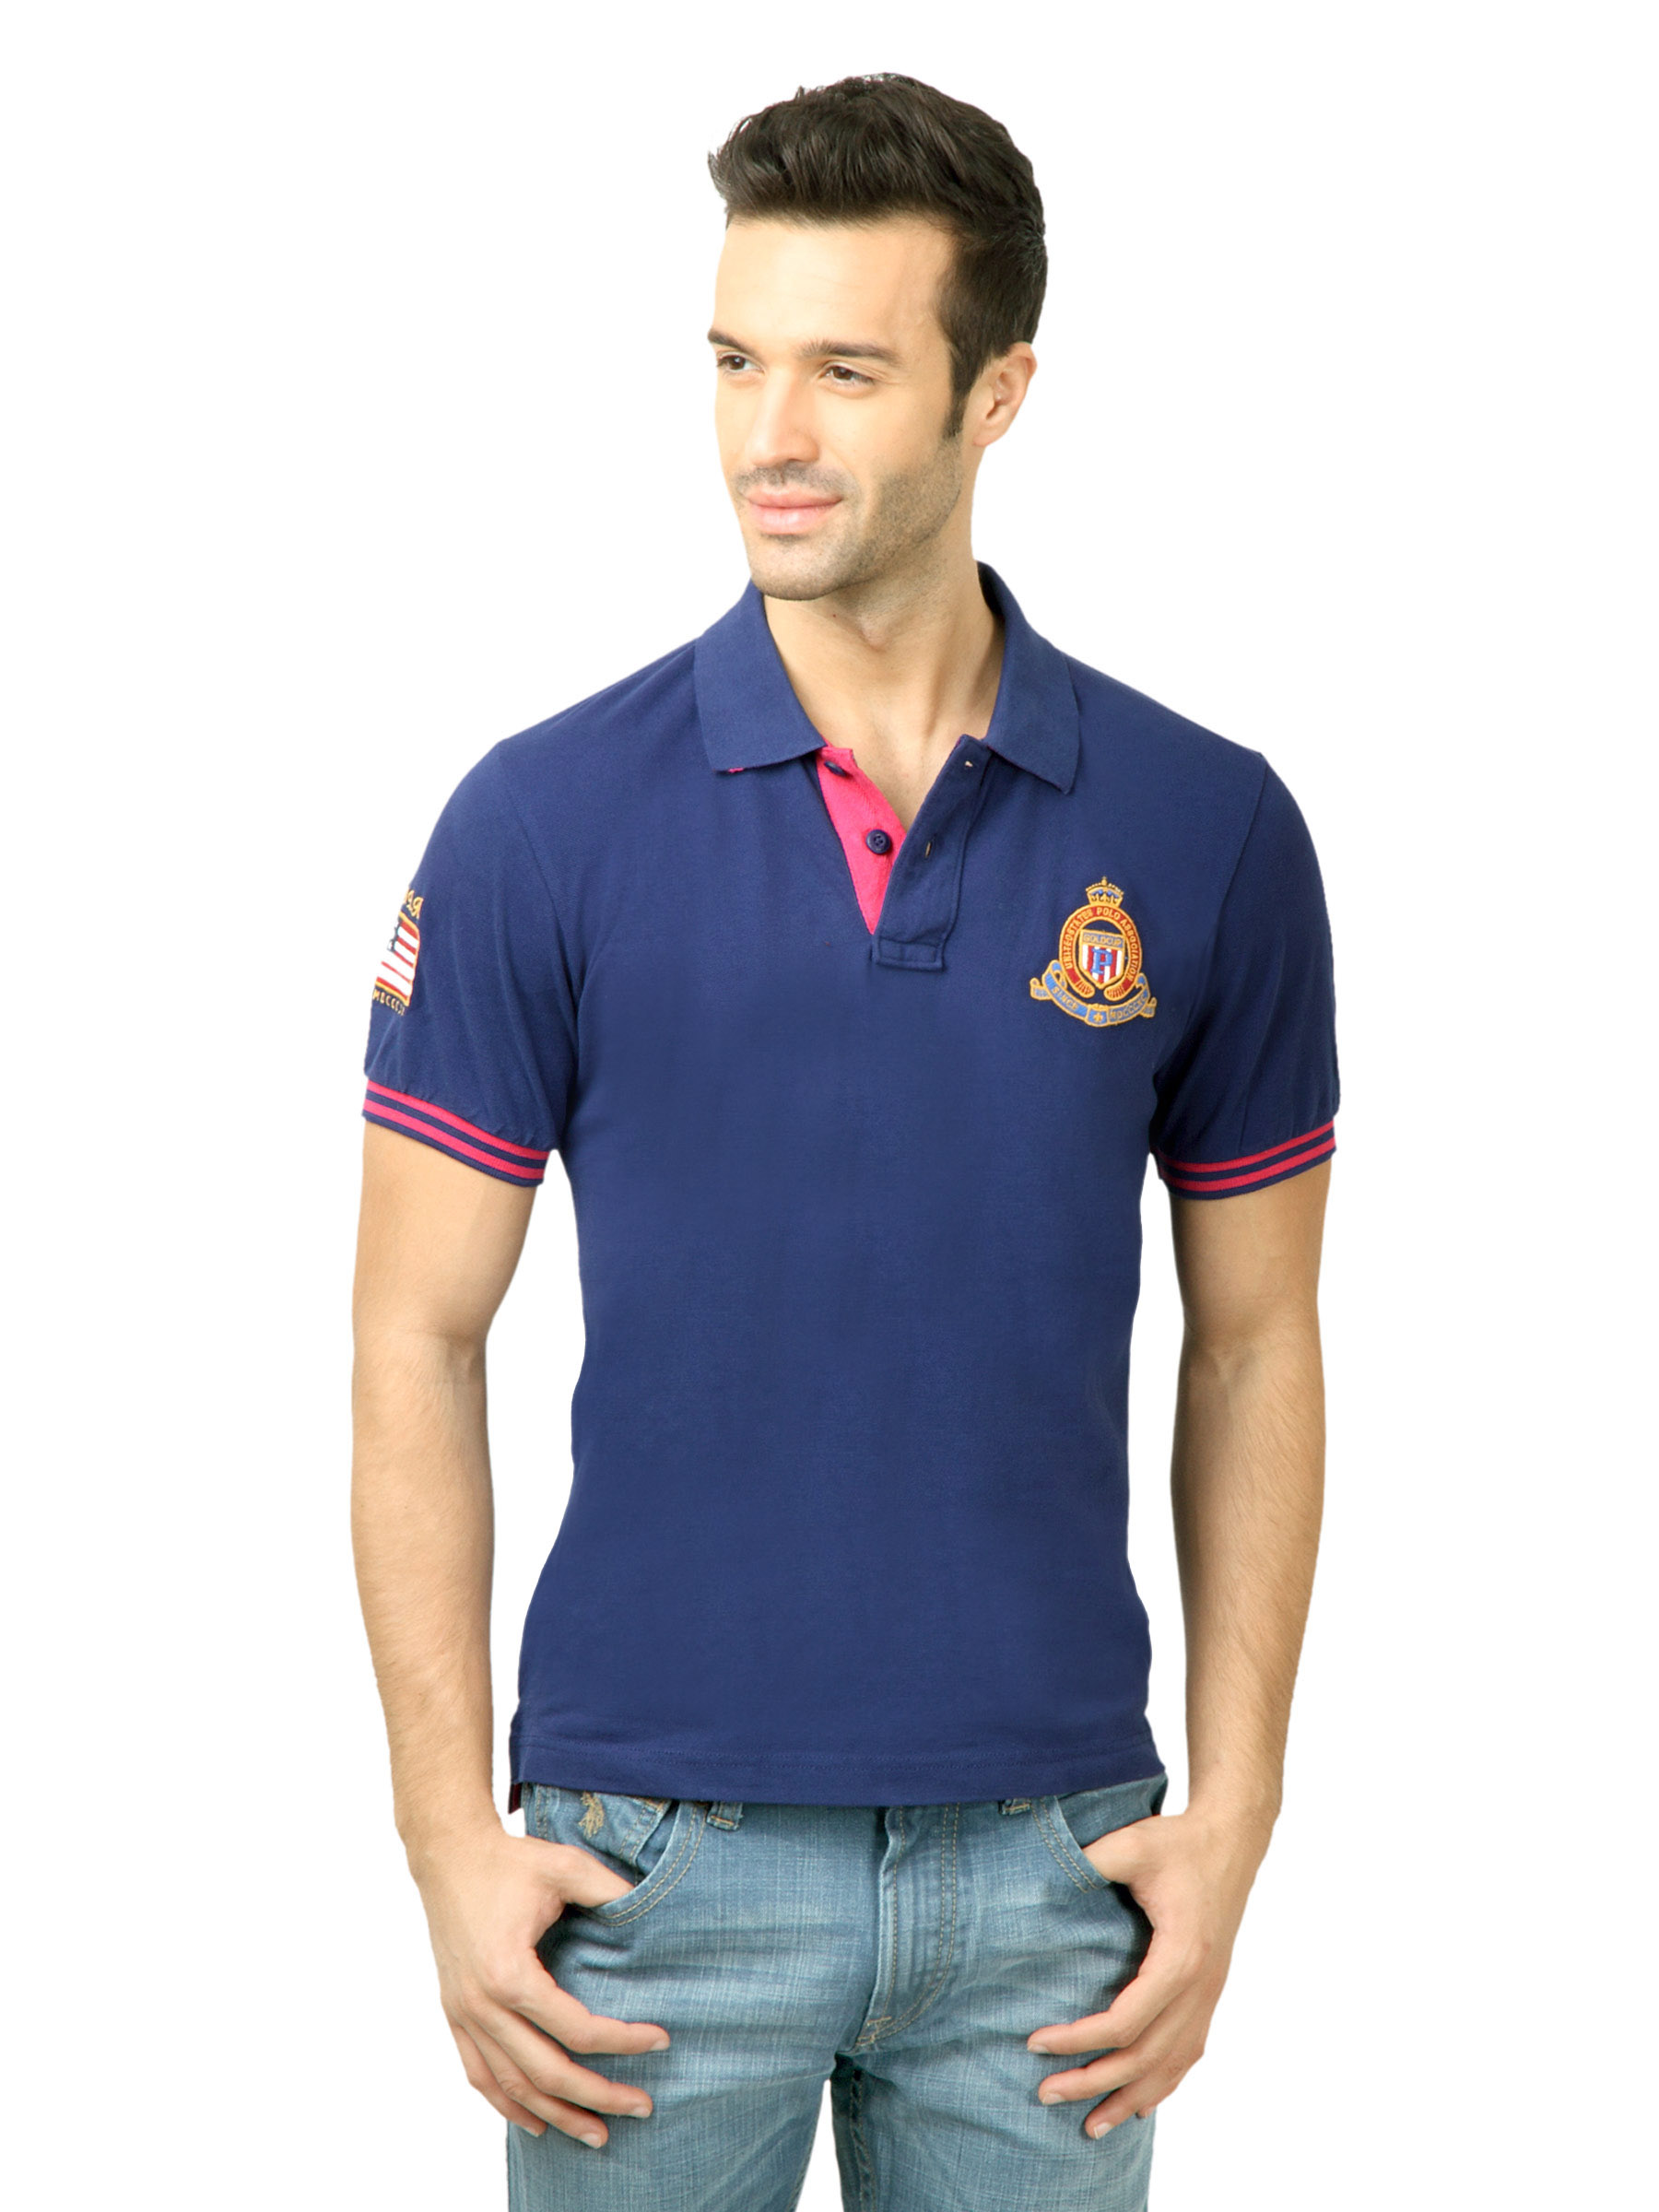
U.S. Polo Assn. Men Solid Blue Tshirt
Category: Apparel / Topwear / Tshirts
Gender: Men
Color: Blue
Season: Fall 2011
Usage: Casual